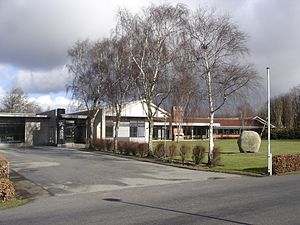
Sædding Efterskole
Sædding Efterskole
Sædding Efterskole, østfløjen
Sædding Efterskole er en kristen efterskole beliggende i Sædding ved Rækker Mølle i Vestjylland. Skolen er drevet af Luthersk Mission og blev grundlagt i 1974.